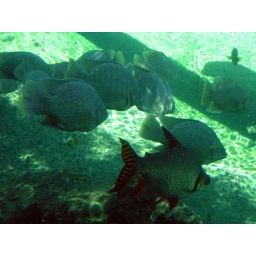
Large fish in spring feed water